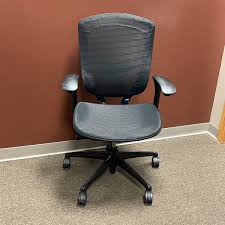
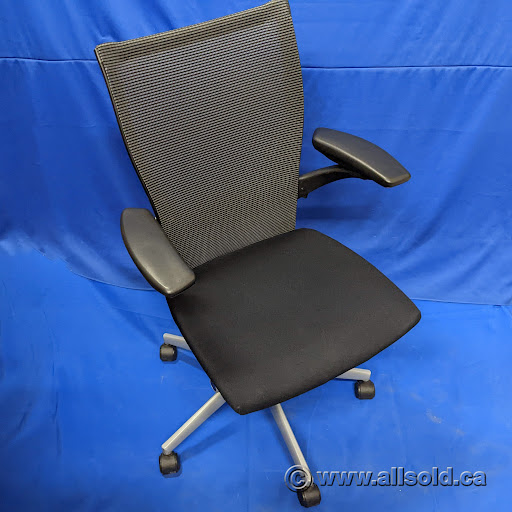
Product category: items_chair
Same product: no